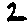
Label: 2